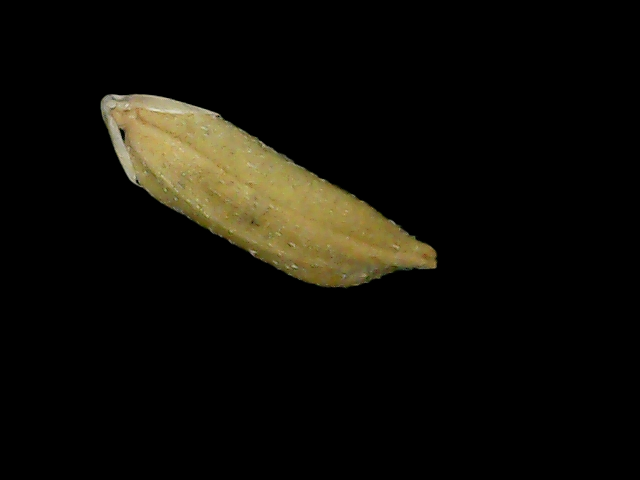
Rice variety: Bd49